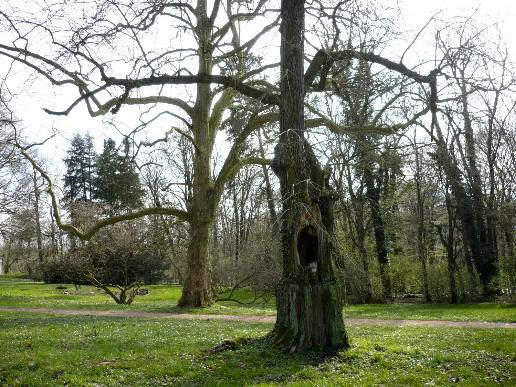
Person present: No